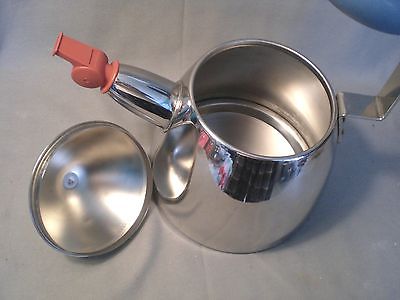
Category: kettle